Shuriken

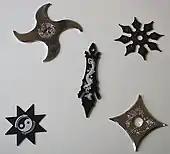
Five types of shuriken

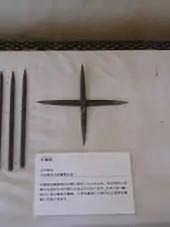
Edo period "shuriken" in Odawara Castle Museum, Japan. Note the "senbon" darts.

A is a Japanese concealed weapon used by samurai or ninja or in martial arts as a hidden dagger or "metsubushi" to distract or misdirect.